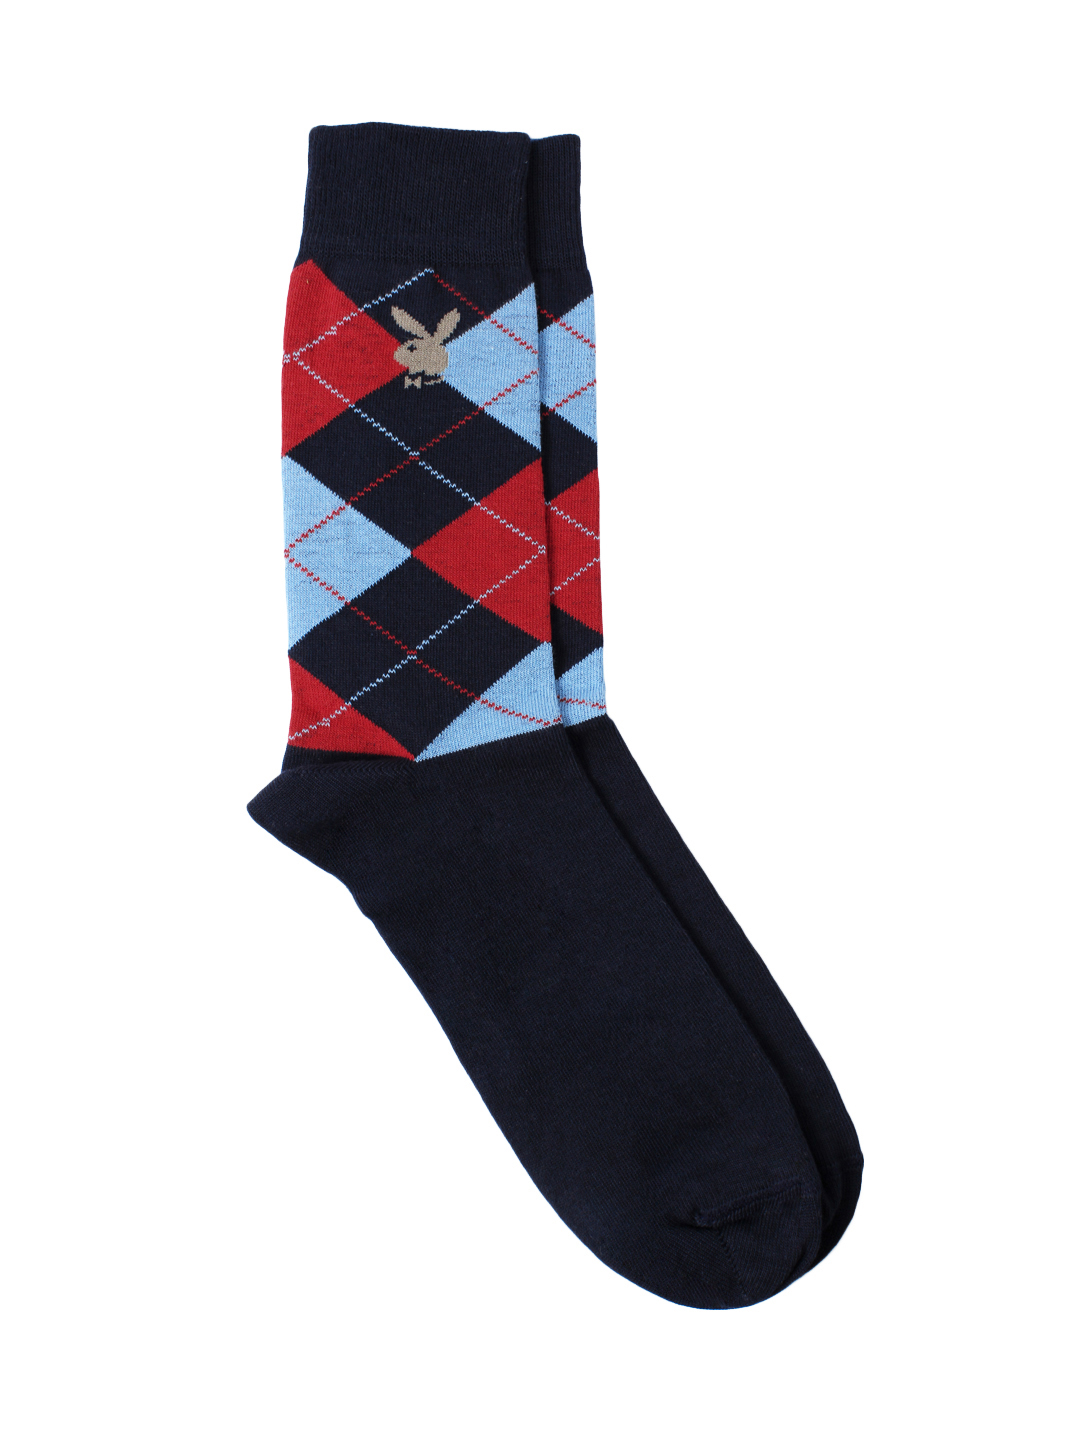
Playboy Men Navy Blue Socks
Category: Accessories / Socks / Socks
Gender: Men
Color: Navy Blue
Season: Summer 2016
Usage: Casual